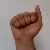
The image shows a hand gesture representing the letter 'A' in Indian Sign Language.